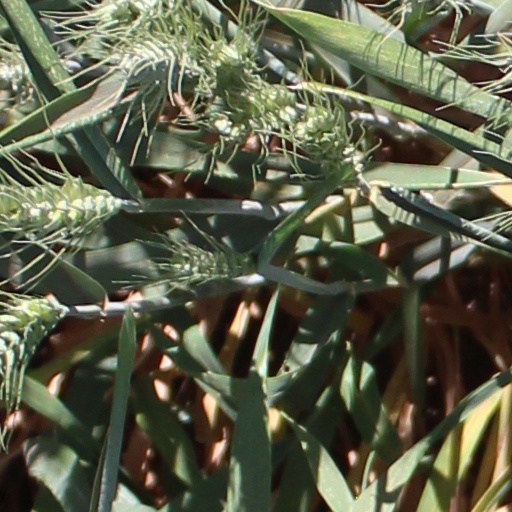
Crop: wheat